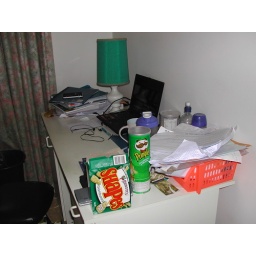
The Study desk in the bedroom